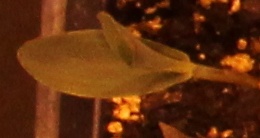
Label: Corn